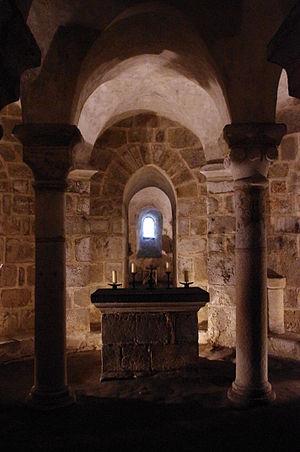
Crypte de la collégiale Saint-Pierre du Dorat (Haute Vienne). XIe siècle.
La collégiale Saint-Pierre ou église Saint-Pierre-ès-Liens est une église située dans la ville du Dorat, en Haute-Vienne, à 12 km au nord de Bellac et 76 km au sud-est de Poitiers.
Une crypte est un des éléments constitutifs des églises chrétiennes depuis le style carolingien. Construit, enterré ou non, sous l'église supérieure, il s'agit d'un caveau de l'église inférieure servant généralement de sépulcre.